Tonghak Peasant Revolution

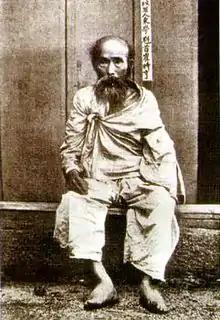
Choe Sihyeong after capture

Although Jeon Bong-jun officially disbanded the rebel army after the Battle of Taein, many other commanders did not disband their respective armies until December. On 1 December, Son Hwa-jung and Choe Gyeong-seon disbanded their rebel armies in Gwangju and went into hiding. The same day, the great rebel leader Kim Gae-nam was captured. Kim had been betrayed by a friend named Yim Byeongchan and captured by 80 governmental soldiers who surrounded the house of Kim's brother-in-law. Kim was dragged to Naju. On 13 December, he was put to death by beheading, and his corpse was ripped apart in five. The magistrate of Naju ate Kim's intestines and liver.